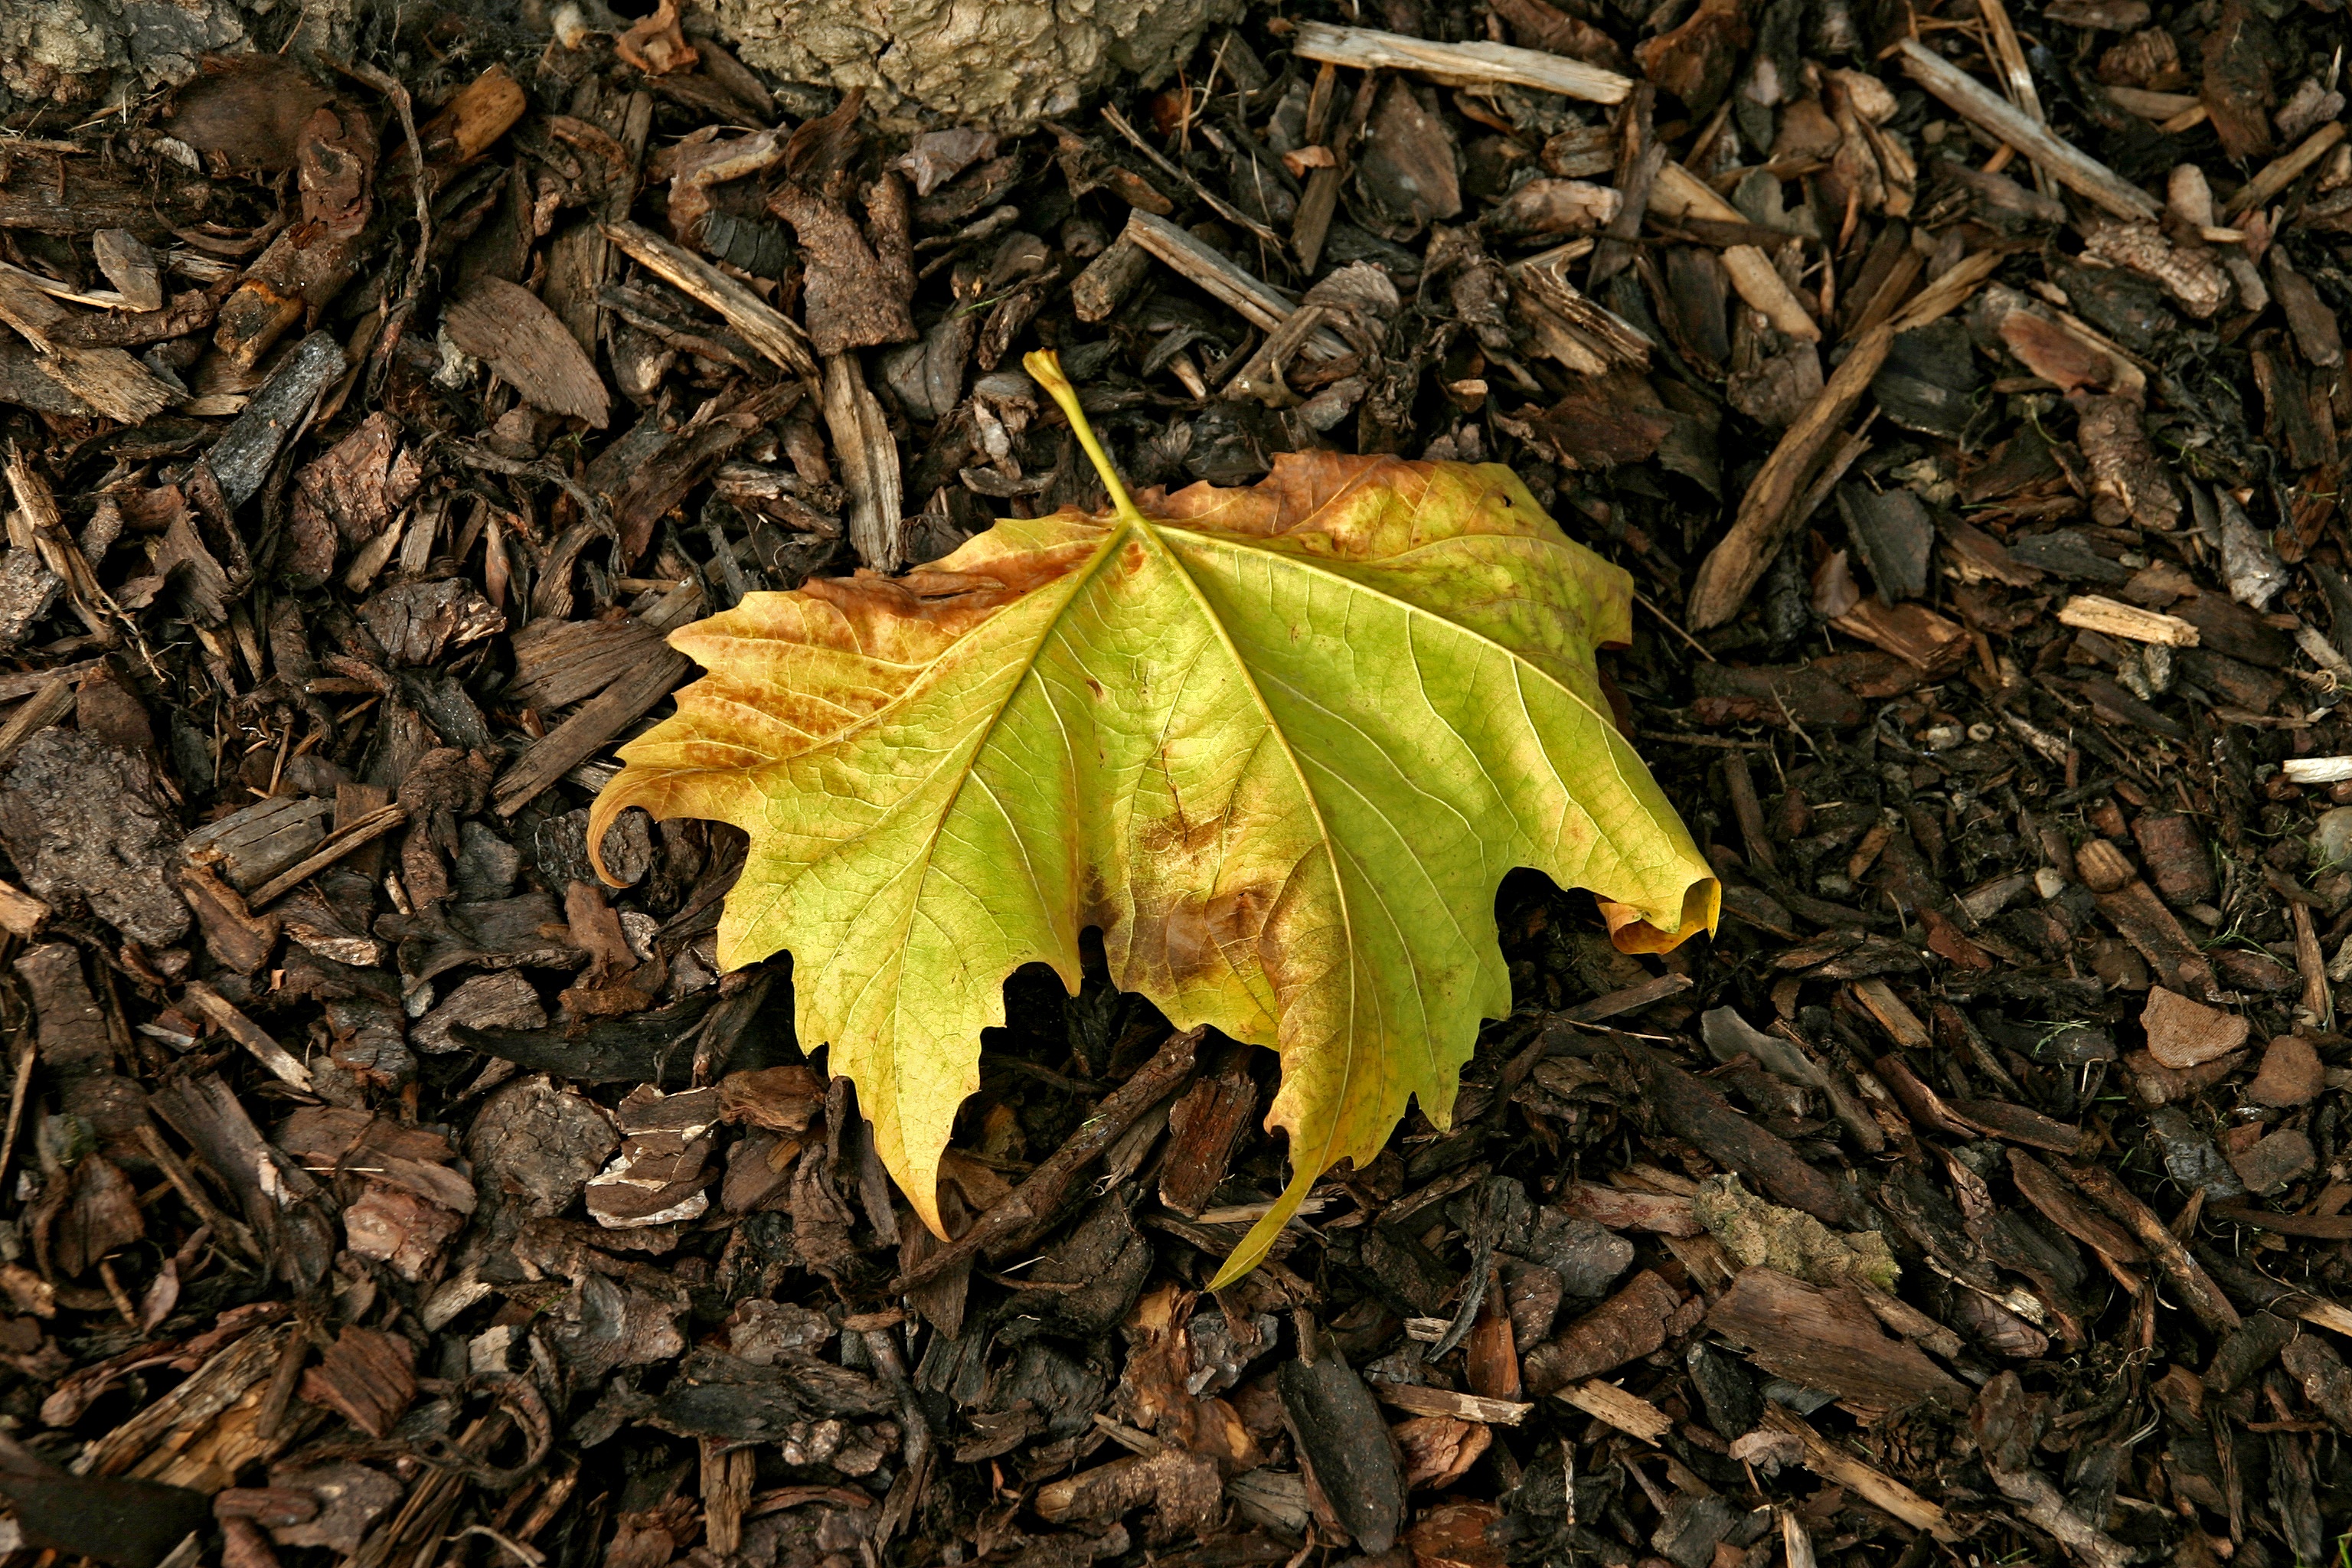
tree, nature, branch, plant, leaf, fall, flower, wet, environment, orange, green, autumn, brown, soil, botany, colorful, flora, season, fauna, maple leaf, leaves, september, seasonal, deciduous, october, moist, autumn leaves, changing, flowering plant, woody plant, land plant, dianhong